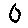
Label: 0